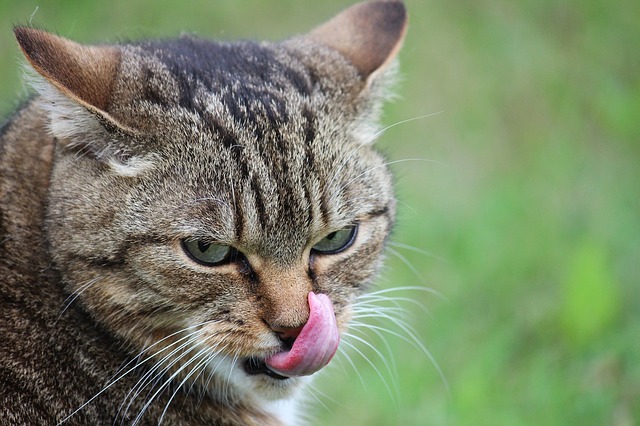
Label: cat